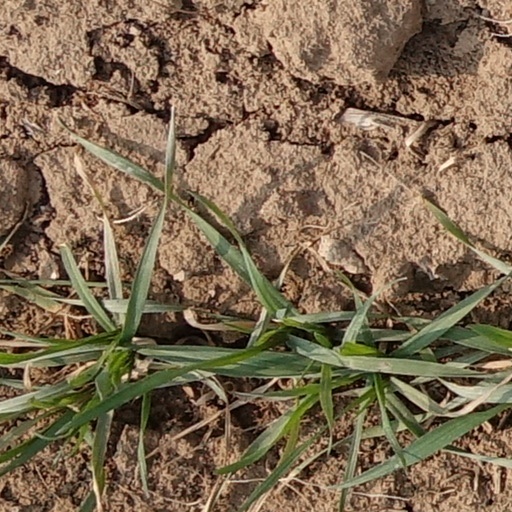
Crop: wheat